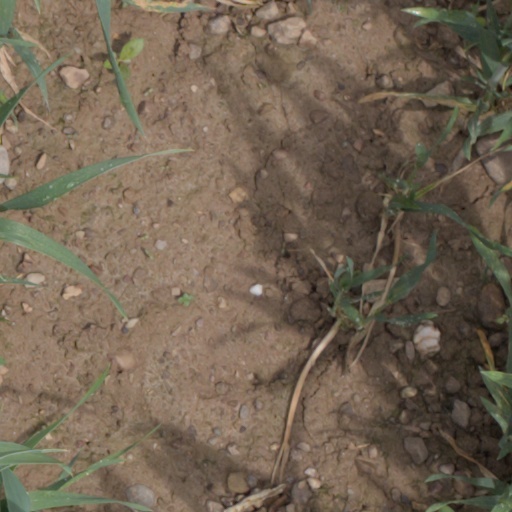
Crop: wheat